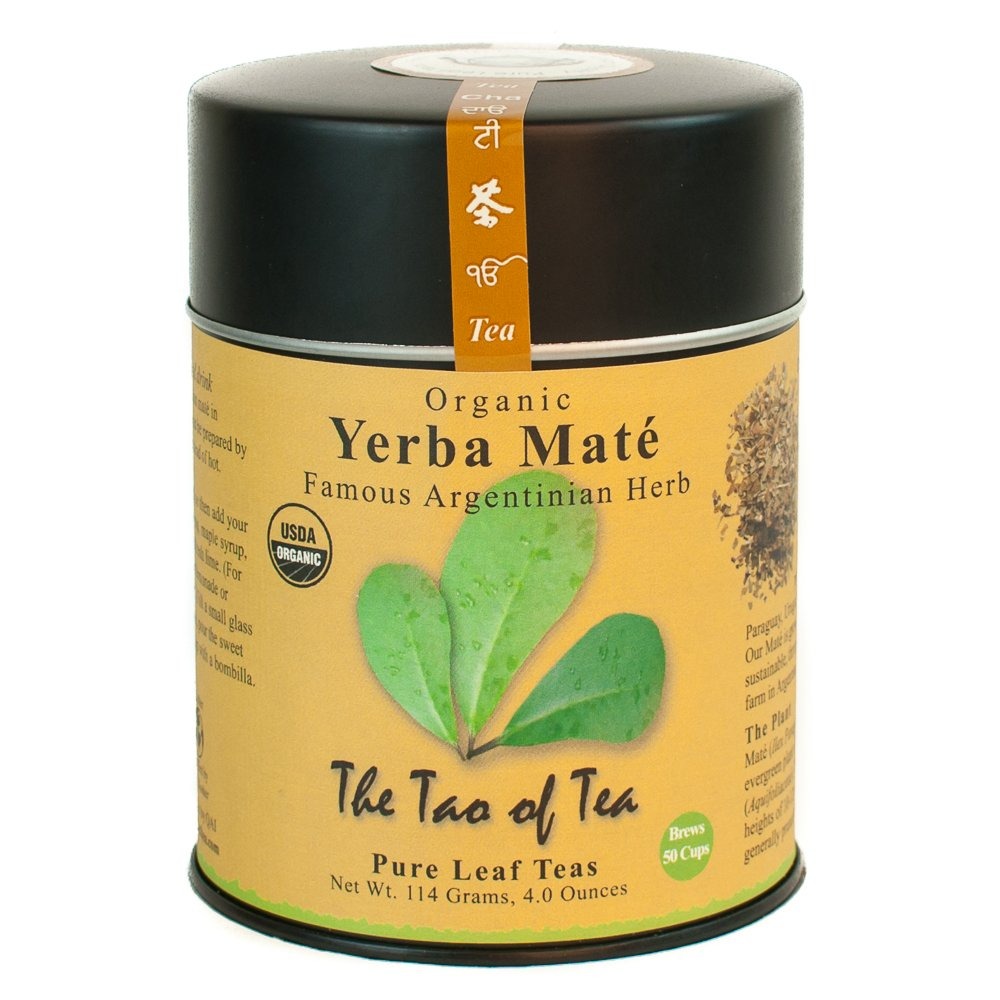
Item Name: The Tao Of Tea, Argentinian Yerba Mate, Certified Organic, 4-Ounce Tin
Bullet Point 1: Crisp, herbaceous, vegetal aroma and taste.
Bullet Point 2: Certified Organic
Value: 1.0
Unit: Count

Price: 7.62